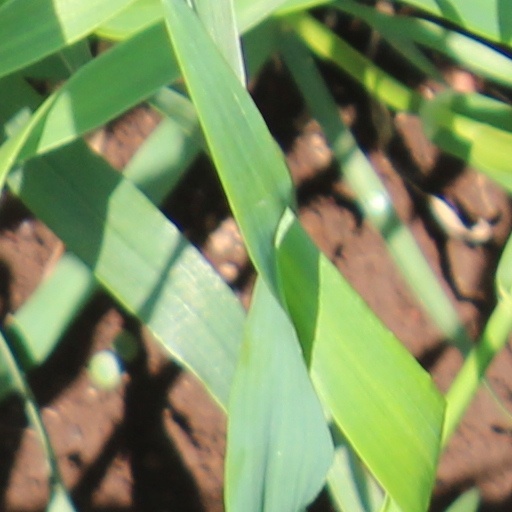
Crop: wheat